William Pearson (surveyor)

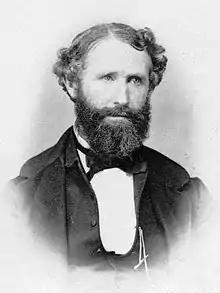
William Pearson c. 1865

Pearson arrived in South Australia in 1849, perhaps in September of that year aboard the ship "Caroline".